Greenwood Park Plats Historic District

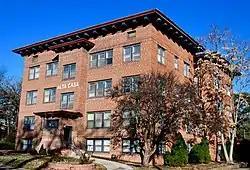
Alta Casa (1920)

The Greenwood Park Plats Historic District is a nationally recognized historic district located in Des Moines, Iowa, United States. It was listed on the National Register of Historic Places in 2013. At the time of its nomination the district consisted of 393 resources, including 277 contributing buildings, one contributing site, 109 non-contributing buildings, and six non-contributing structures. Most of this district was originally known as Brown's Park, a private park that was the location of the Iowa State Fair from 1879 to 1885. Founded privately in 1854, the fair was held in several locations in the state making it more of a regional event. It was also not profitable. That changed when the fair moved to this location, and its profitability eventually led to funding from the Iowa General Assembly and a permanent location on the east side of the city. Brown's Park continued for a while longer and the streetcar line from Des Moines opened in 1889.